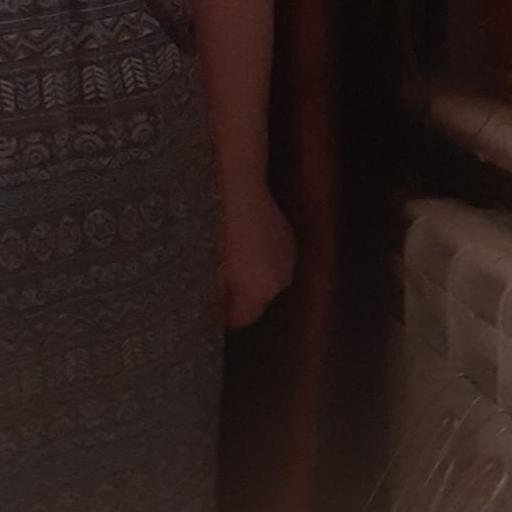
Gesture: no_gesture